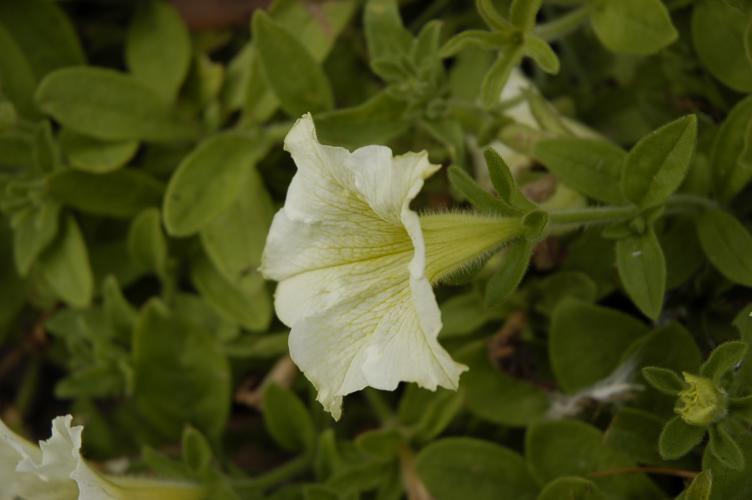
Label: petunia